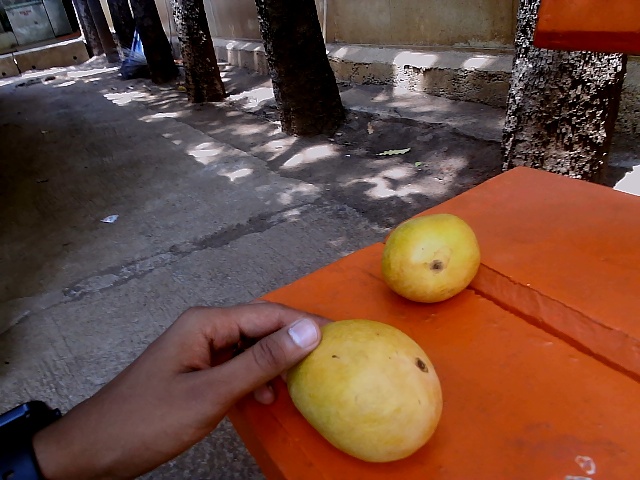
Label: Ripe_Mango